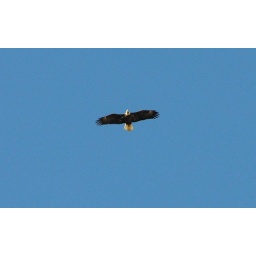
This bird was flying over the highway near Purdy, MO.